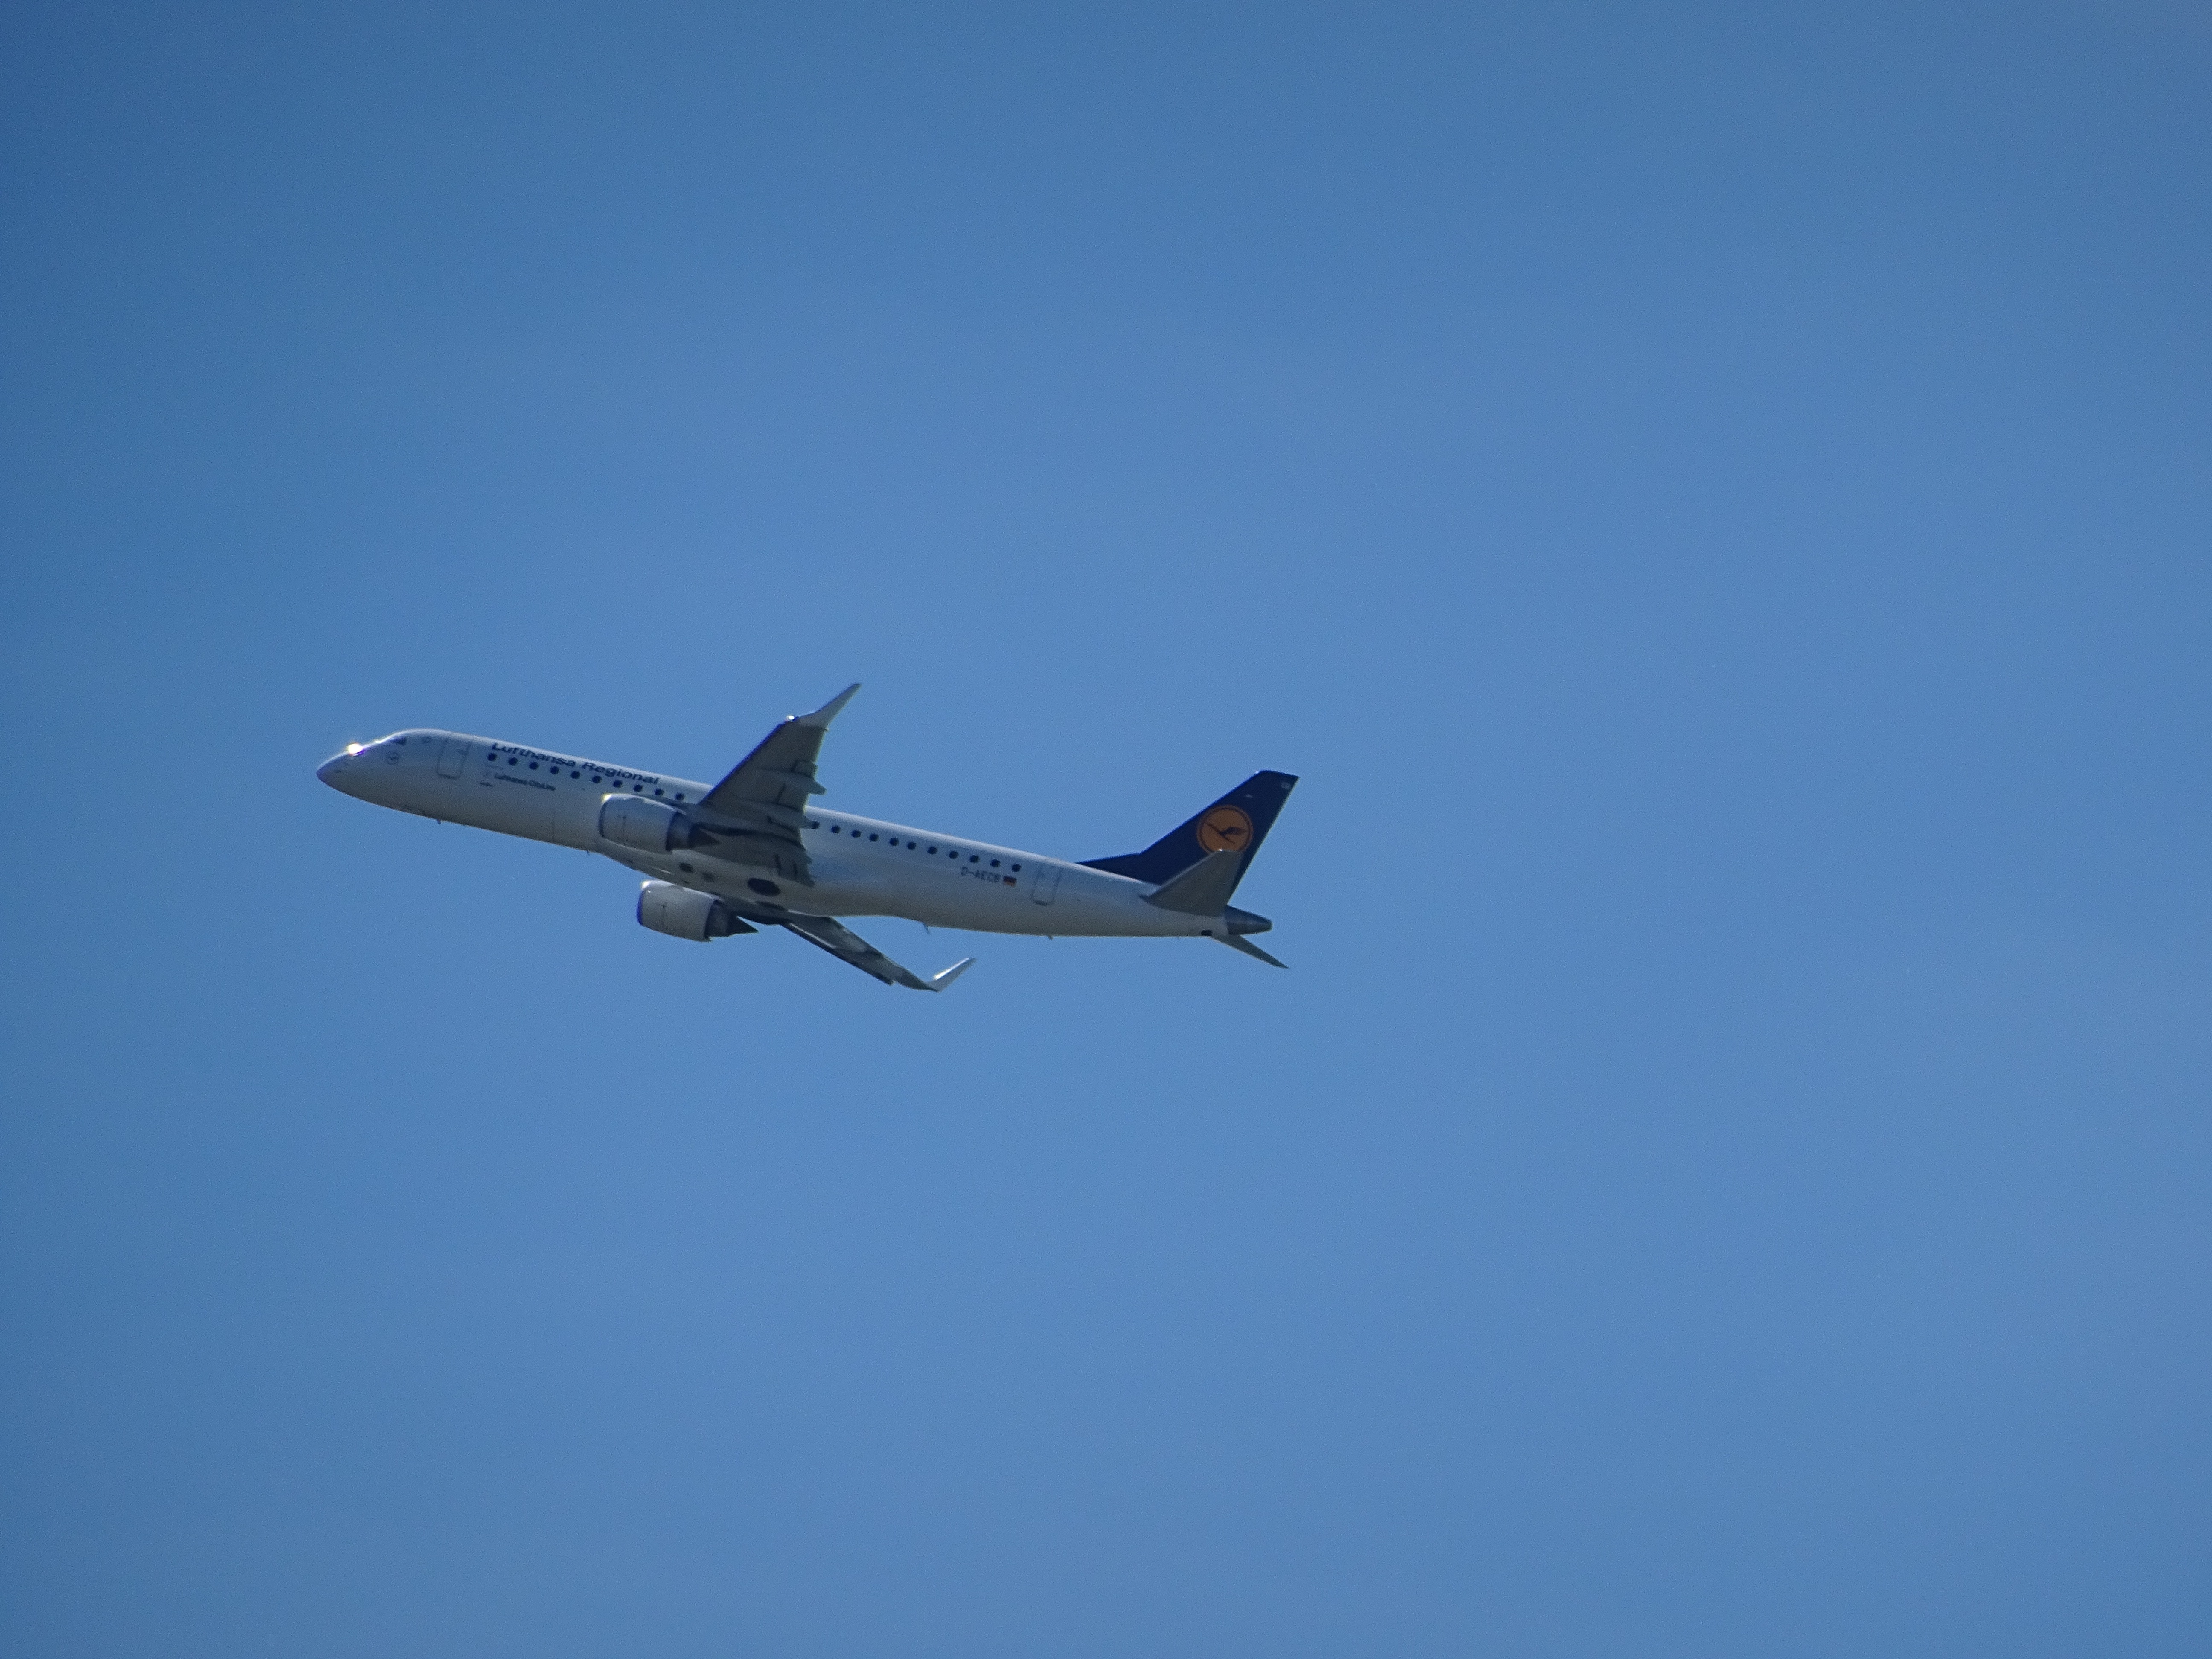
wing, sky, fly, airplane, aircraft, vehicle, airline, aviation, flight, blue, start, departure, airliner, engine, airbus, lufthansa, boeing, takeoff, take off, air force, jet aircraft, air travel, boeing 737, atmosphere of earth, wide body aircraft, narrow body aircraft, aircraft engine